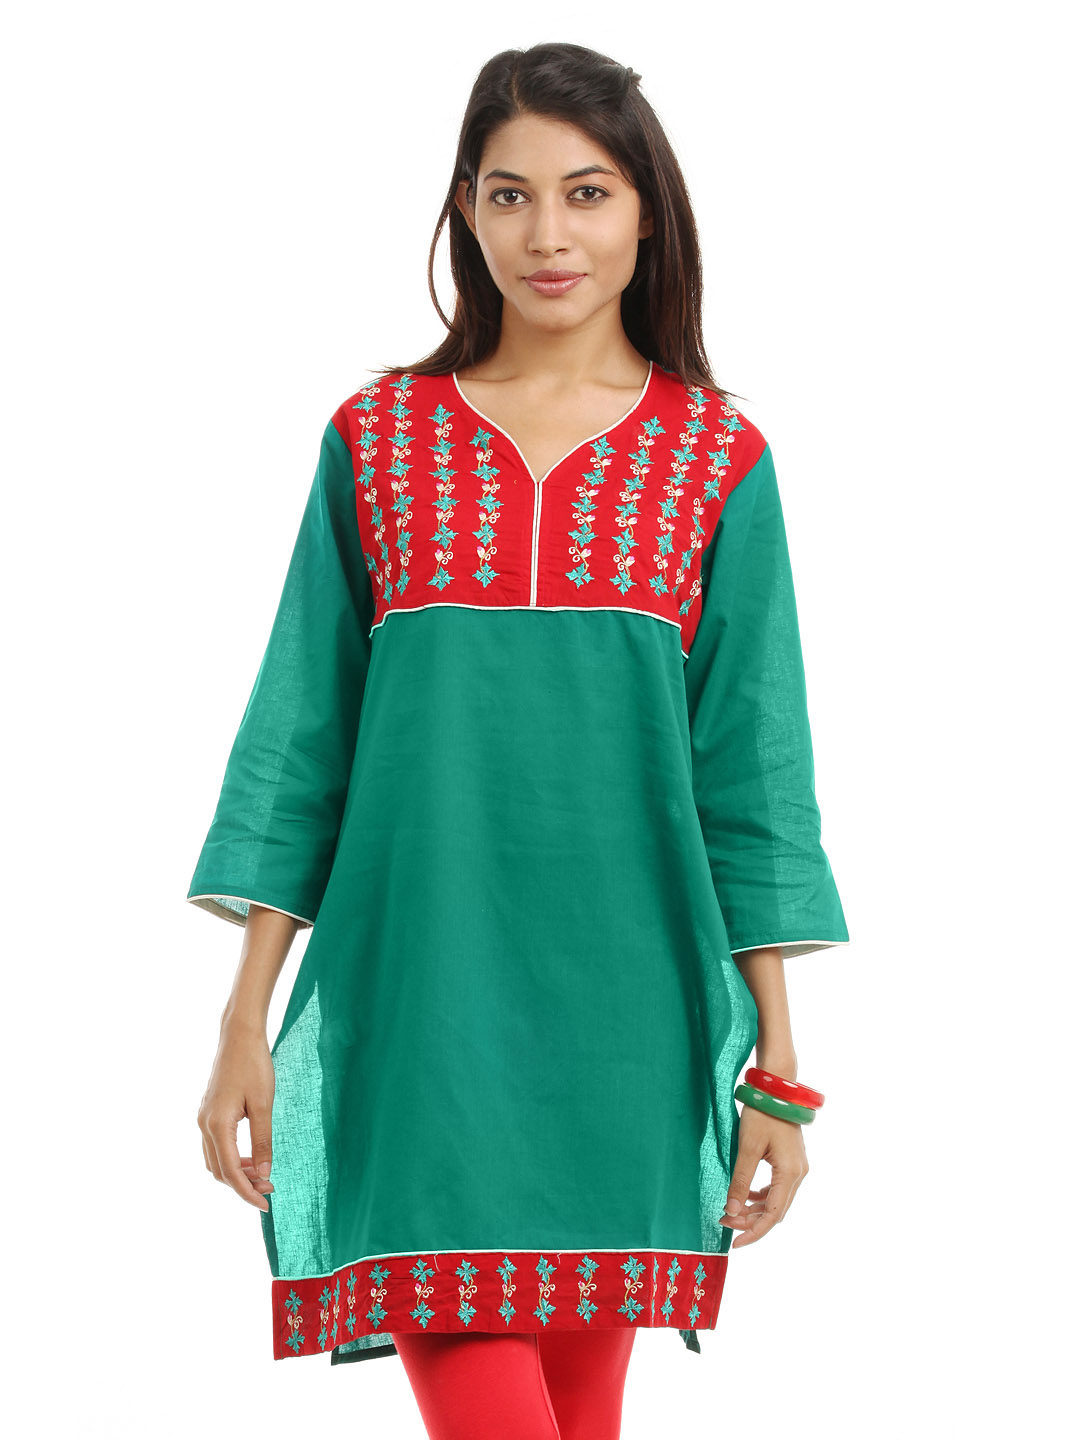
Shree Women Green & Red Embroidered Kurta
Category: Apparel / Topwear / Kurtas
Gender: Women
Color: Green
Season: Summer 2012
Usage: Ethnic